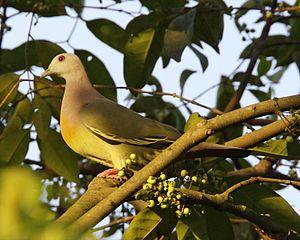
Le Colombar giouanne est une espèce d'oiseaux de la famille des Columbidae.